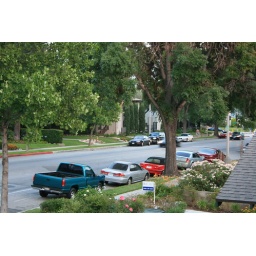
Marengo, favorite green neighborhood in Pasadena. Taken from my window sill.